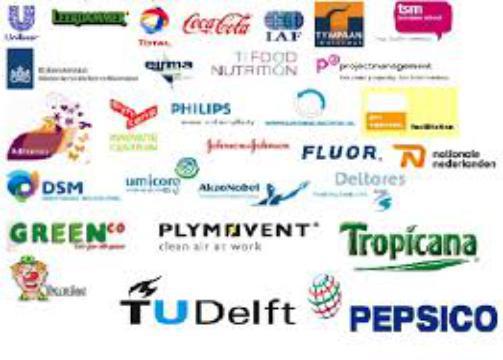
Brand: Andrelon
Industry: Necessities